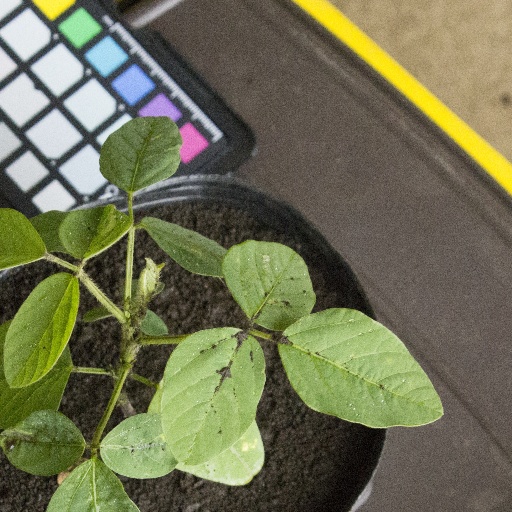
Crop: soybean